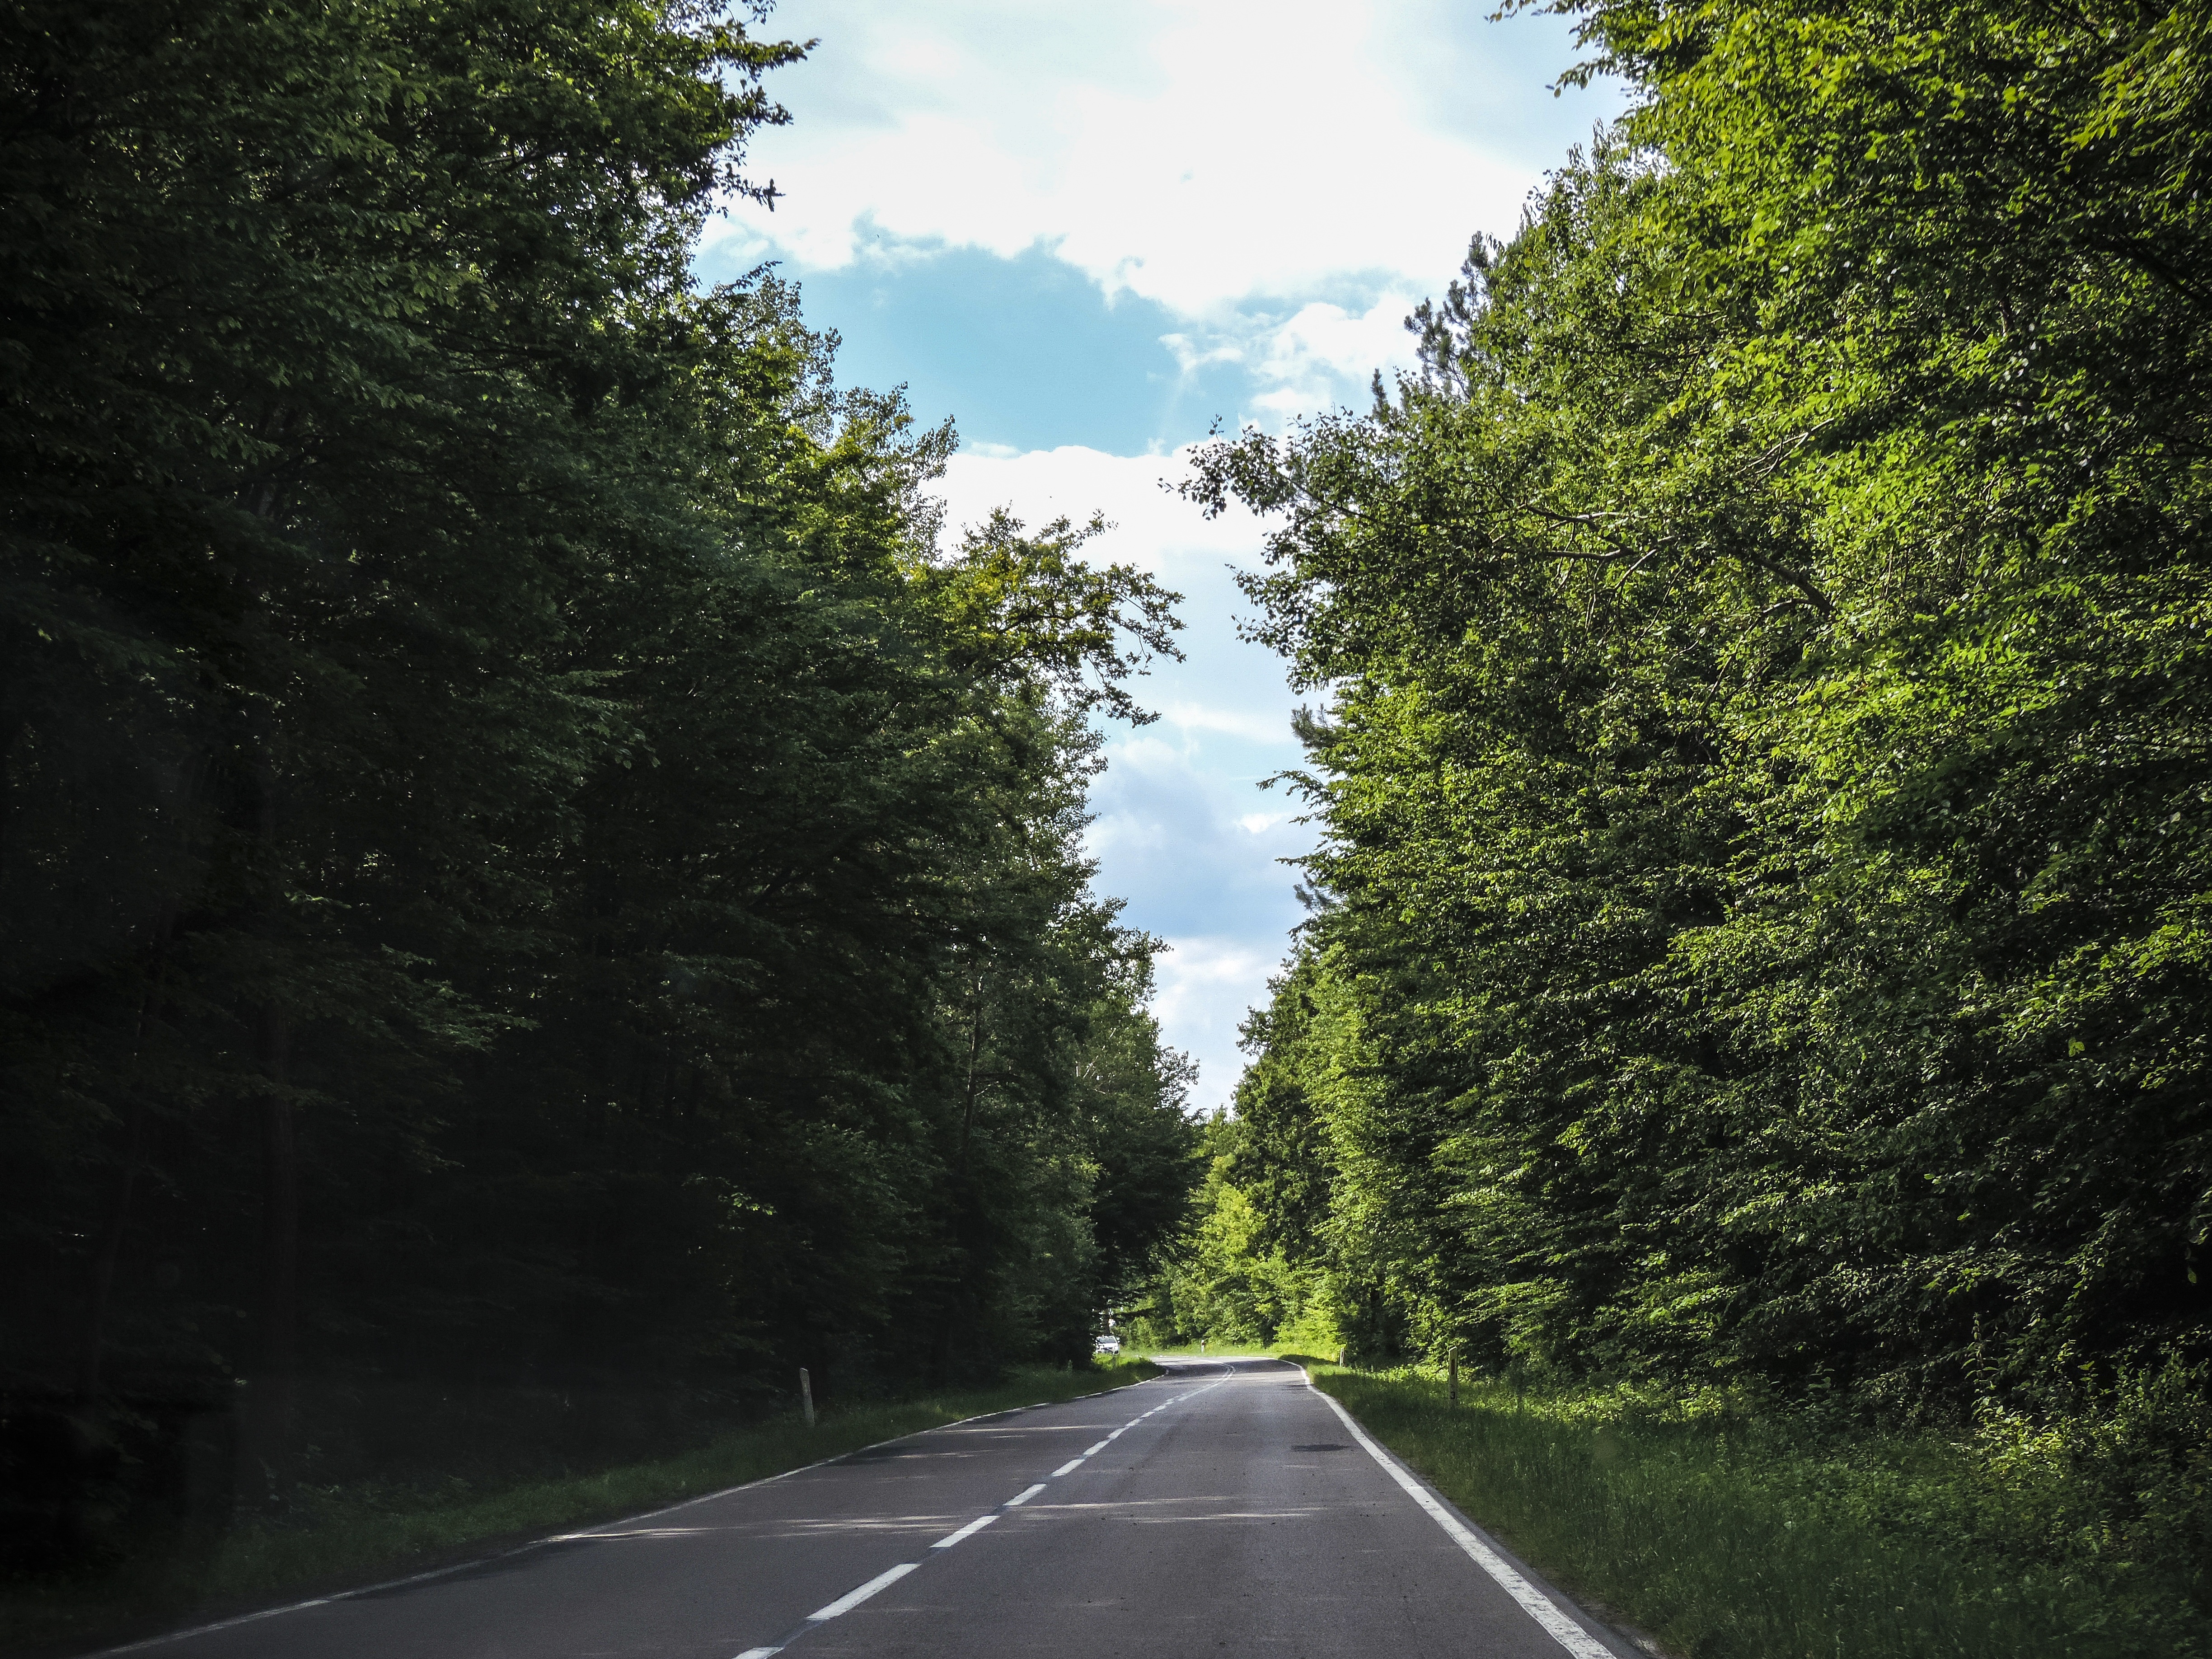
landscape, tree, nature, forest, road, sunlight, hill, highway, green, road trip, infrastructure, way, rural area, the road in the forest, atmospheric phenomenon, woody plant